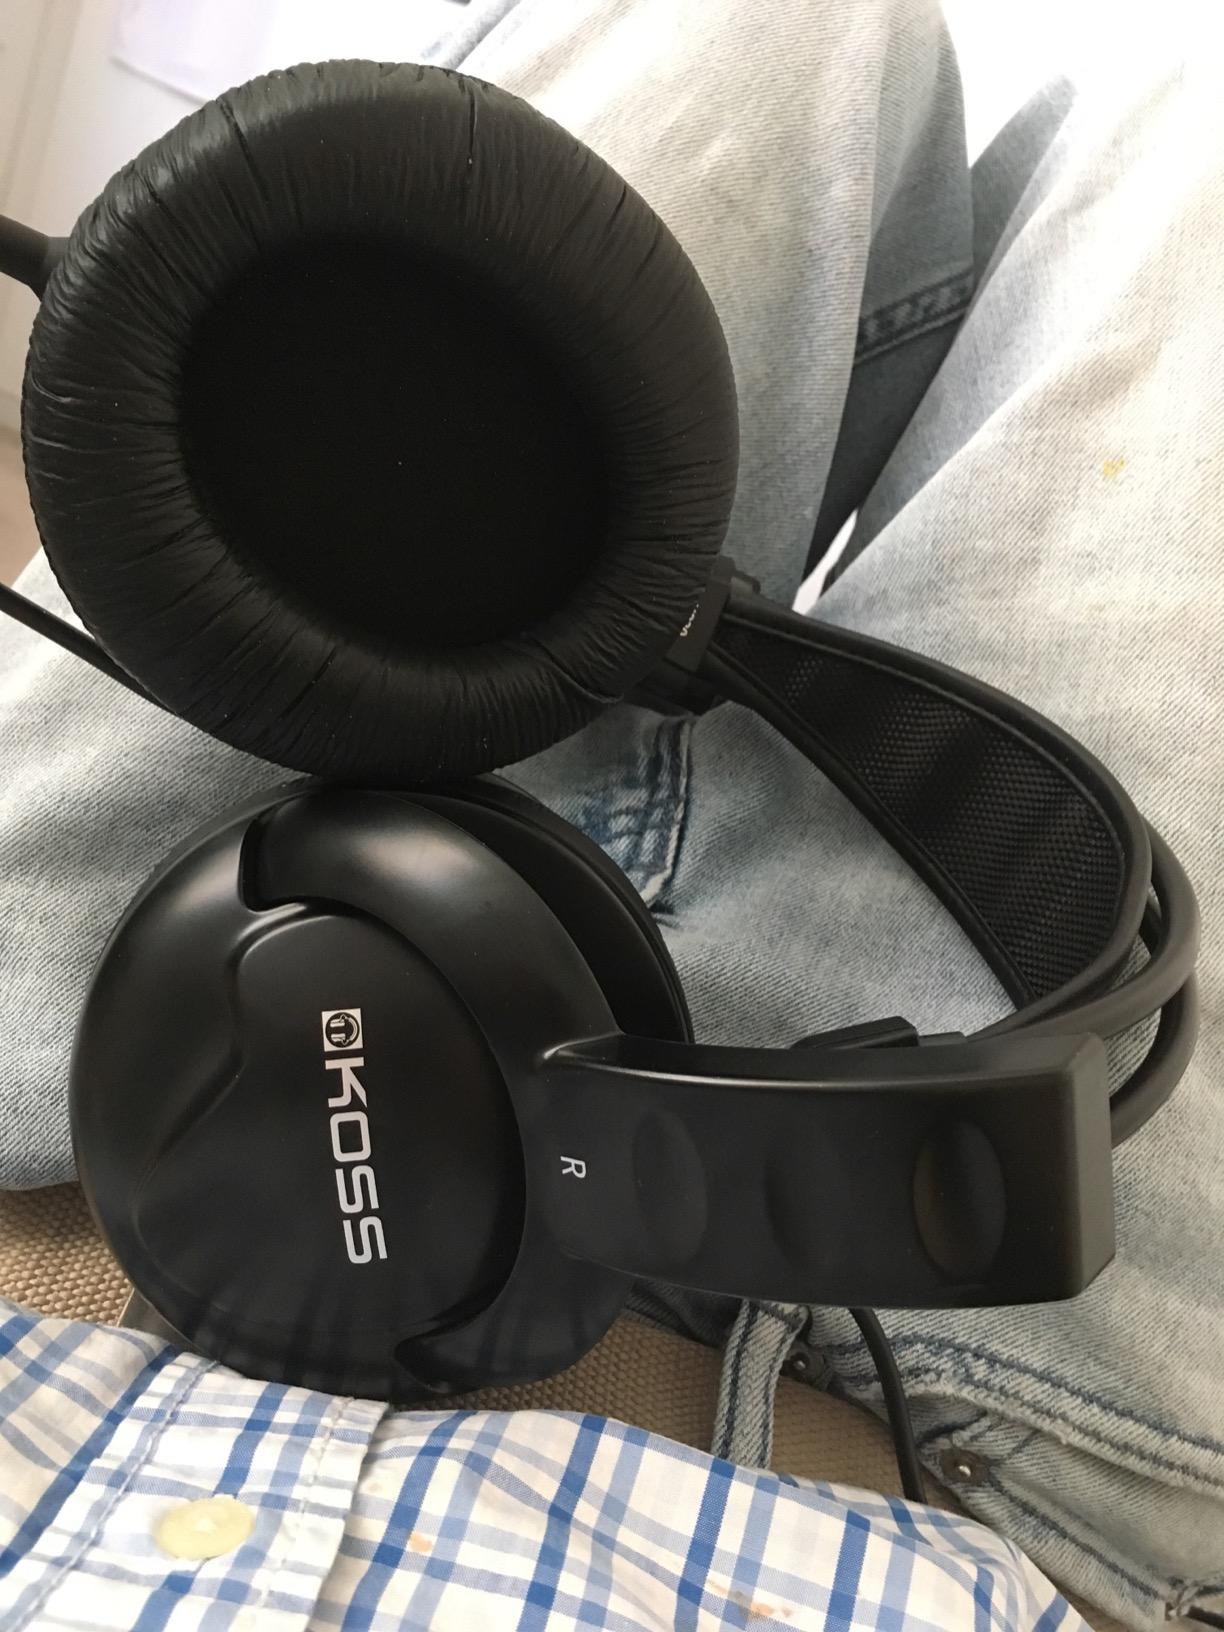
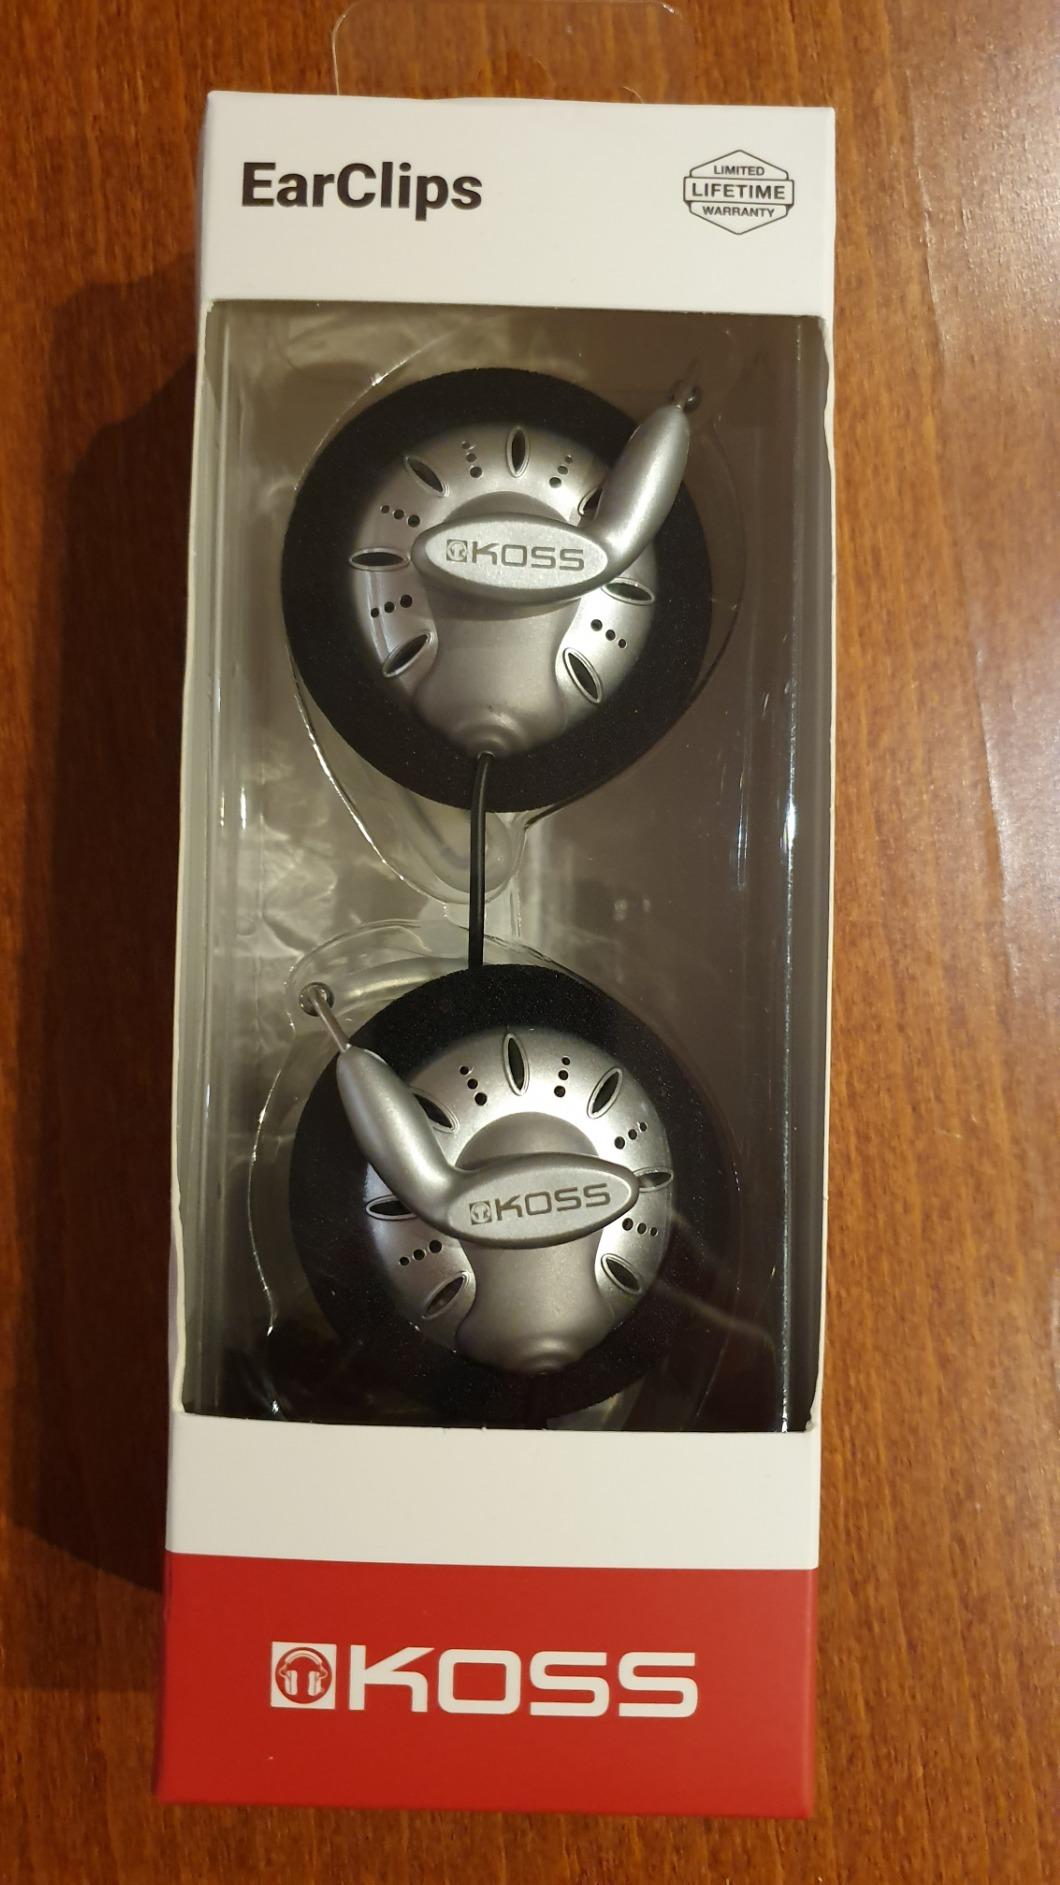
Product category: headphones
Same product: no